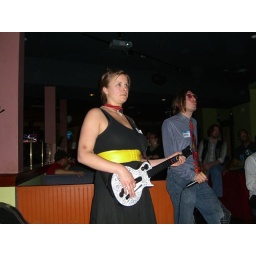
Casey rocks out in the yellow belt